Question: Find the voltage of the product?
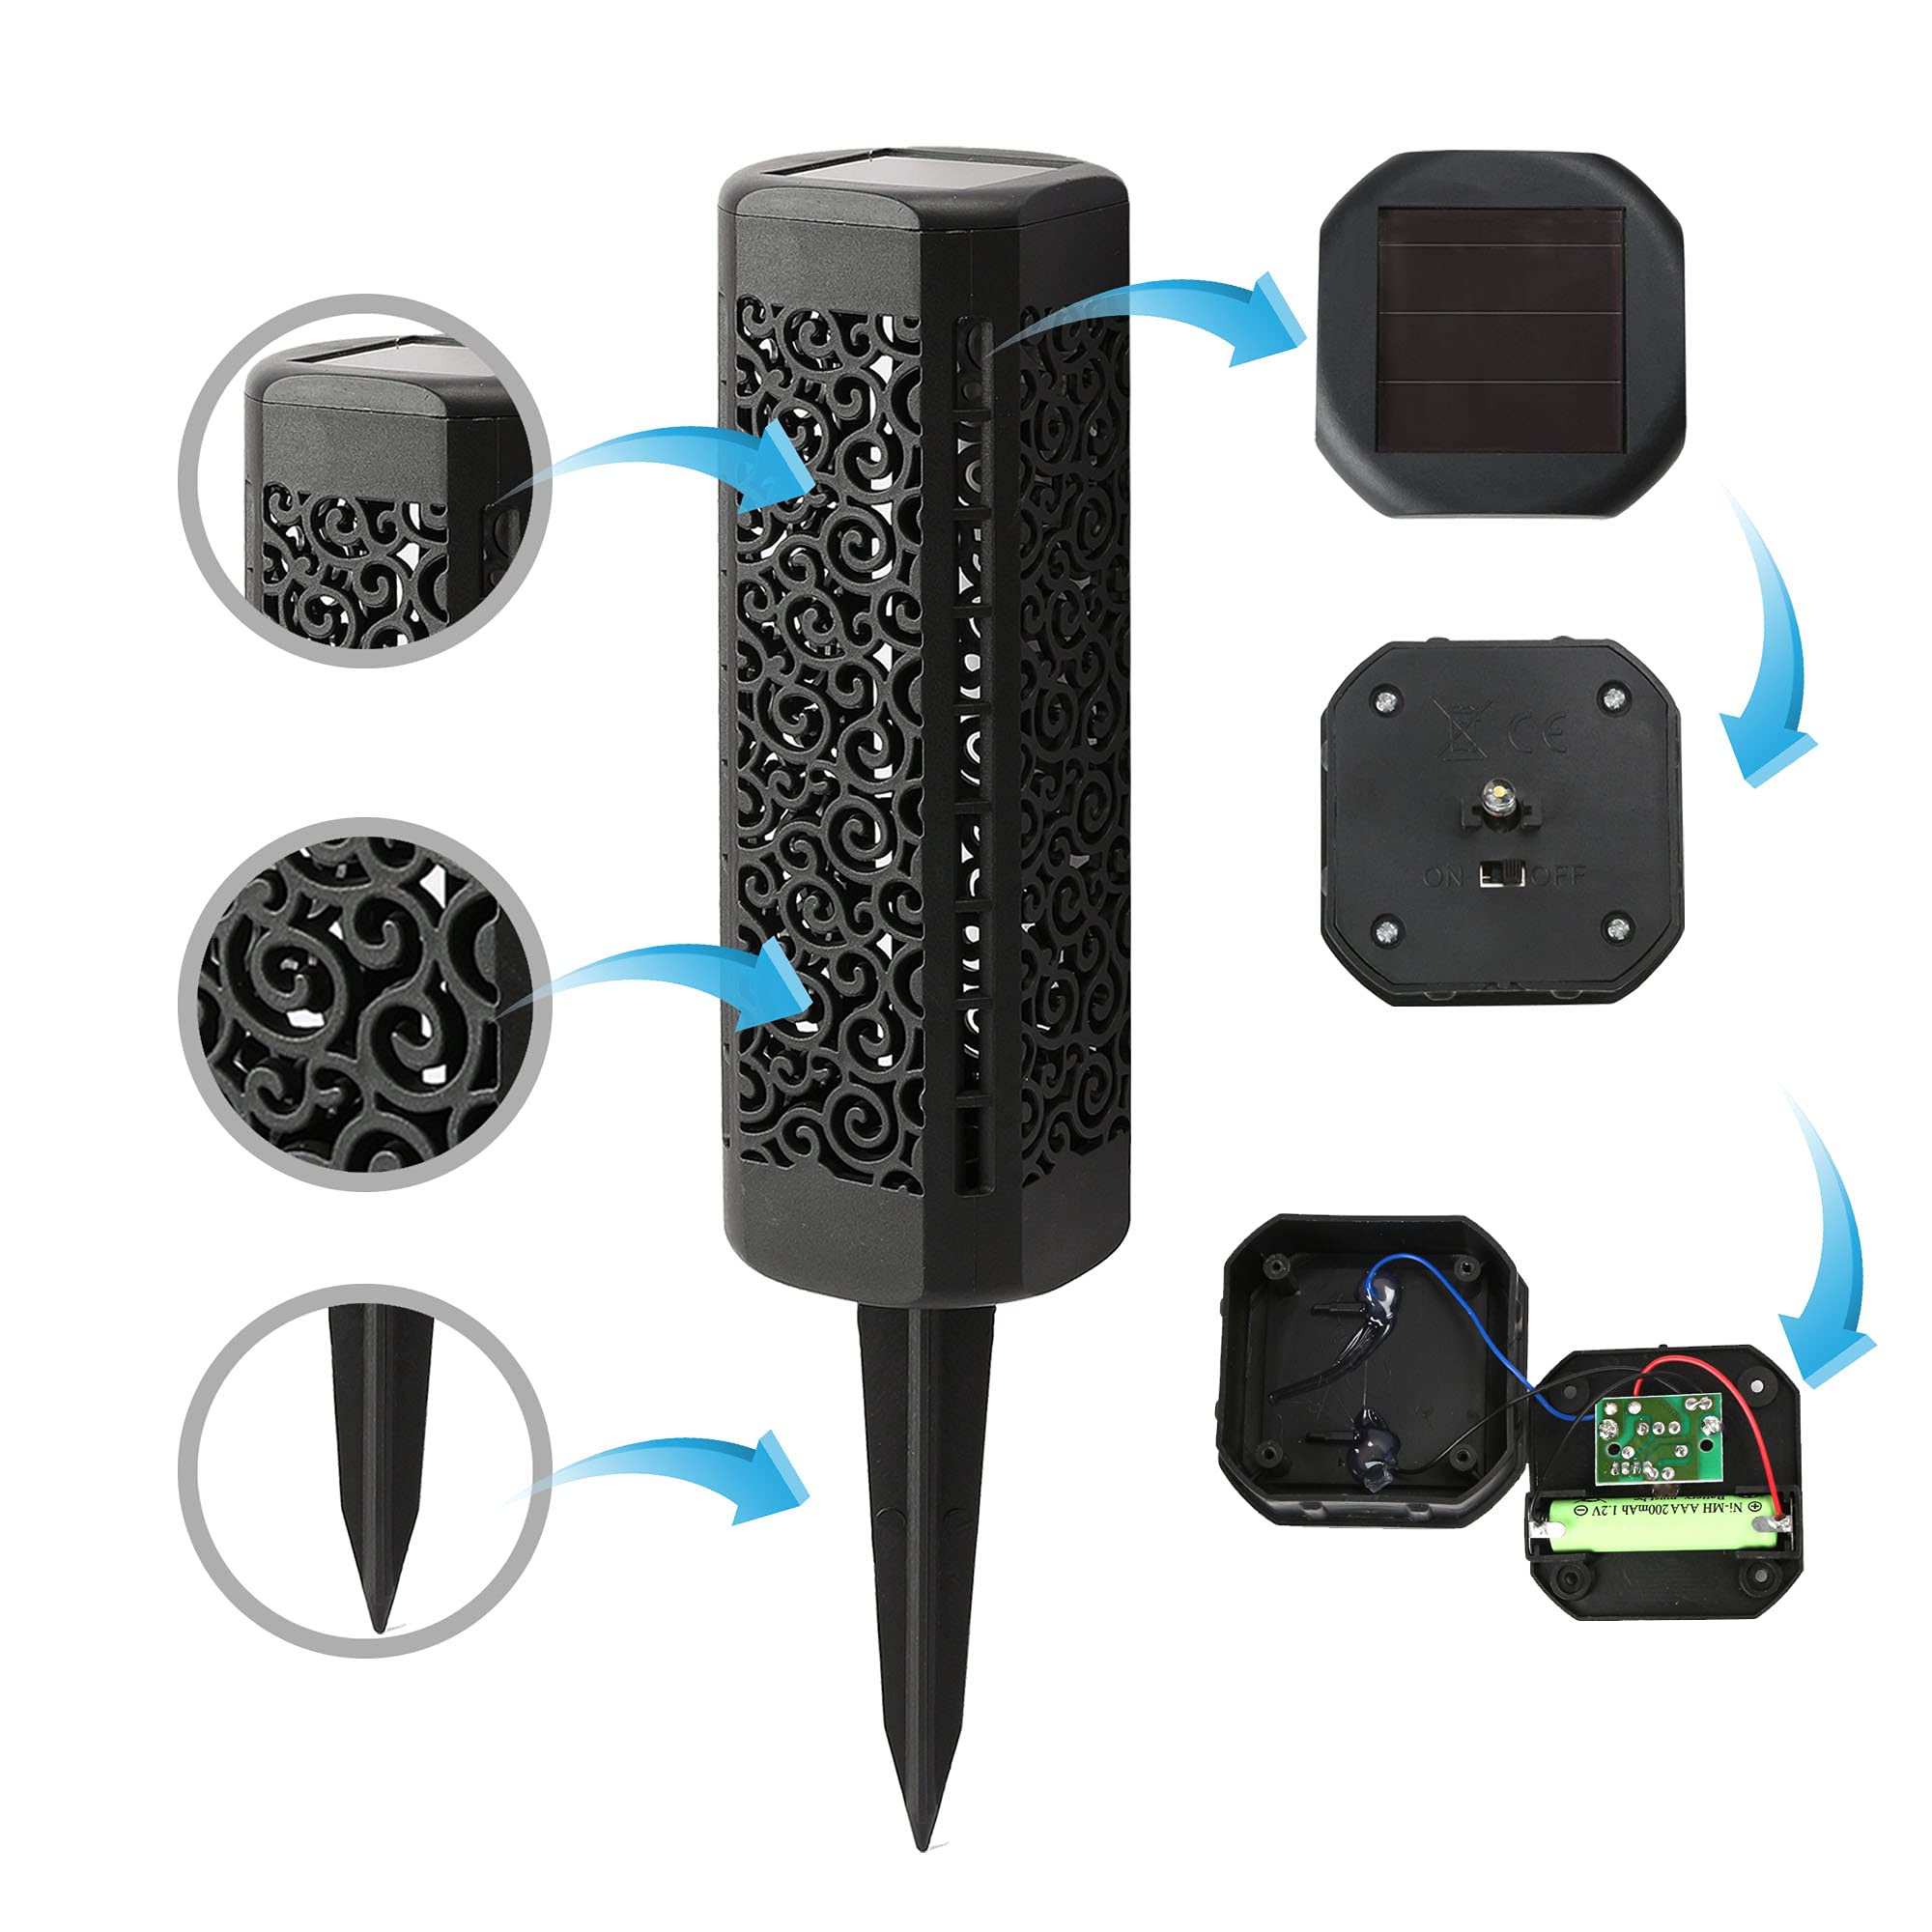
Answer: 1.2 volt